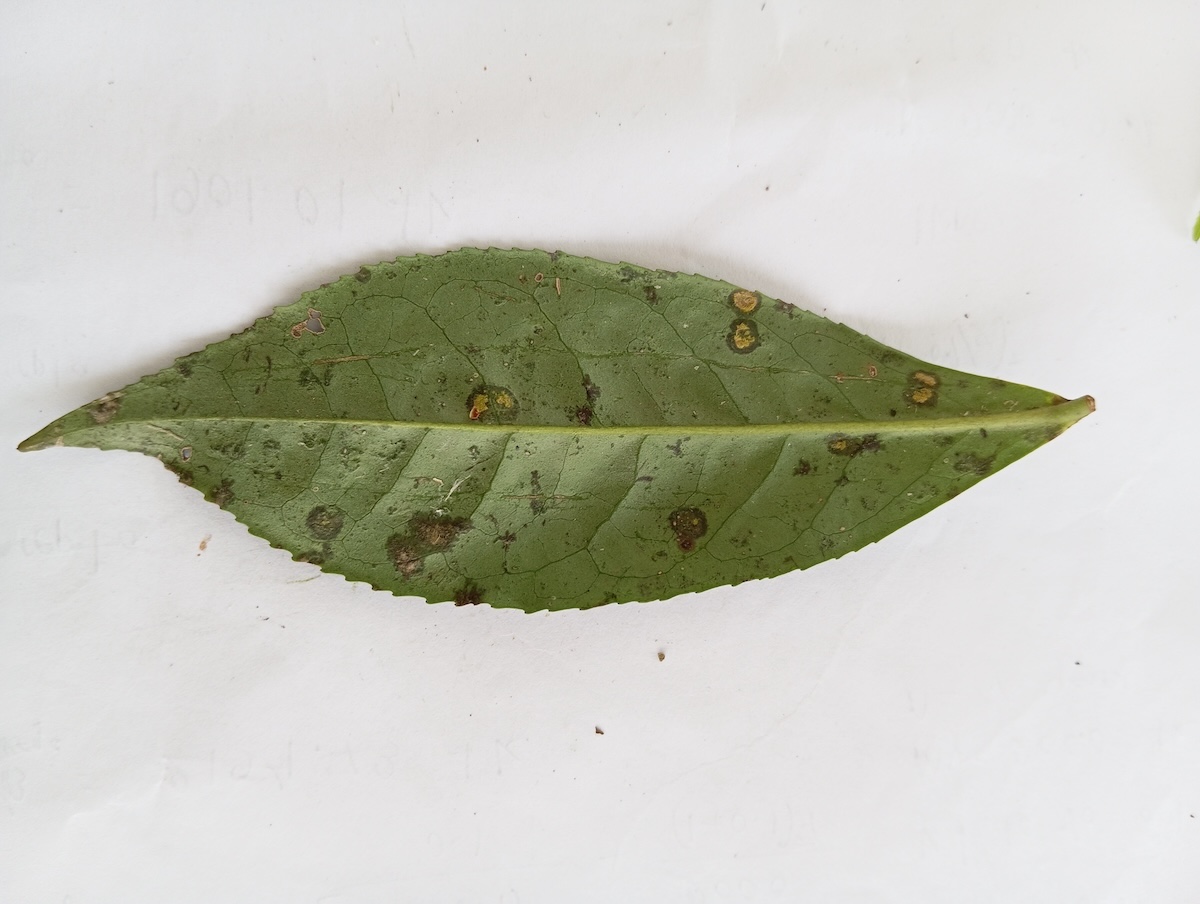
Label: Tea algal leaf spot